Lucas di Grassi

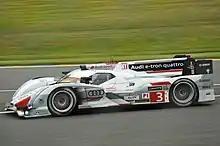
The No. 3 Audi R18 e-tron quattro that di Grassi shared with Oliver Jarvis and Marc Gené at the 2013 24 Hours of Le Mans.

Based on his performance in São Paulo, Audi offered di Grassi a contract in late 2012 which he accepted. He replaced Marco Bonanomi whom Audi released. Audi announced in January 2013 that di Grassi was selected to race for the team in the opening round of the 2013 American Le Mans Series, the 12 Hours of Sebring. He again teamed up with Kristensen and McNish, finishing second overall after exchanging the lead several times with the sister Audi. Shortly after the 6 Hours of Silverstone, Audi announced that di Grassi would be racing an experimental car at the 6 Hours of Spa-Francorchamps and the 24 Hours of Le Mans alongside Oliver Jarvis and Marc Gené. The trio took third place in an Audi clean sweep of the podium. At Le Mans, despite a puncture in the race's opening hours, he, Jarvis and Gené took a second consecutive third-place finish as Kristensen, McNish and Loïc Duval's No. 2 Audi secured the overall victory. Di Grassi, Jarvis and Gené finished ninth in the World Endurance Drivers' Championship. In late August, di Grassi drove the Audi RS5 DTM at a test session, held at the Red Bull Ring.